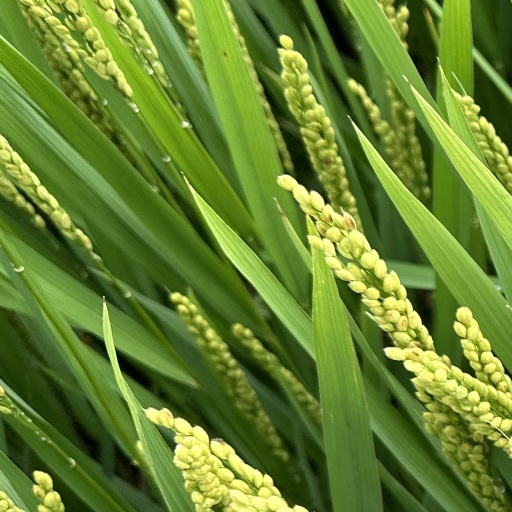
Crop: rice